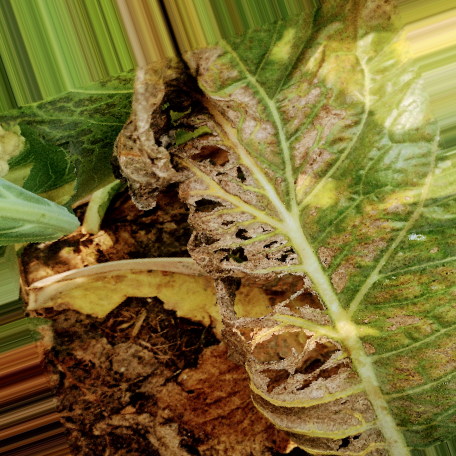
Label: Downy Mildew